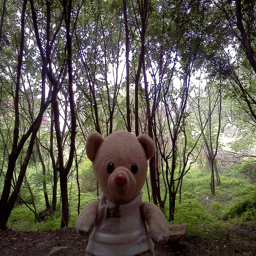
A brown teddy bear standing in a forest wearing a shirt.
A brown teddy bear in front of a group of trees.
A teddy bear sitting in front of a forested area.
A small teddy bear sitting at the forest.
A teddy bear in a sweater in a park land setting